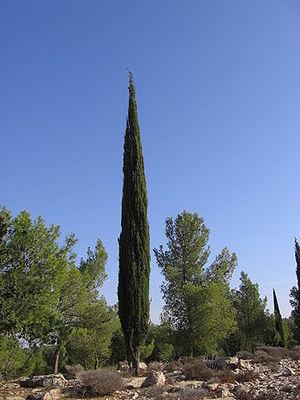
Cupressus sempervirens, encore appelé cyprès commun, cyprès sempervirent, cyprès toujours vert, cyprès d'Italie, cyprès de Provence, ou encore cyprès méditerranéen est un arbre de la famille des Cupressaceae.